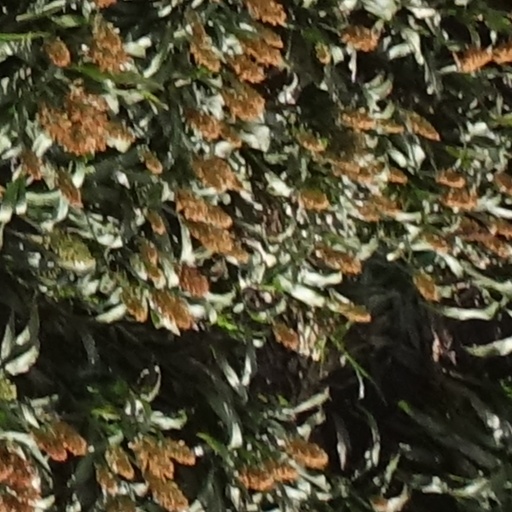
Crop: sorghum